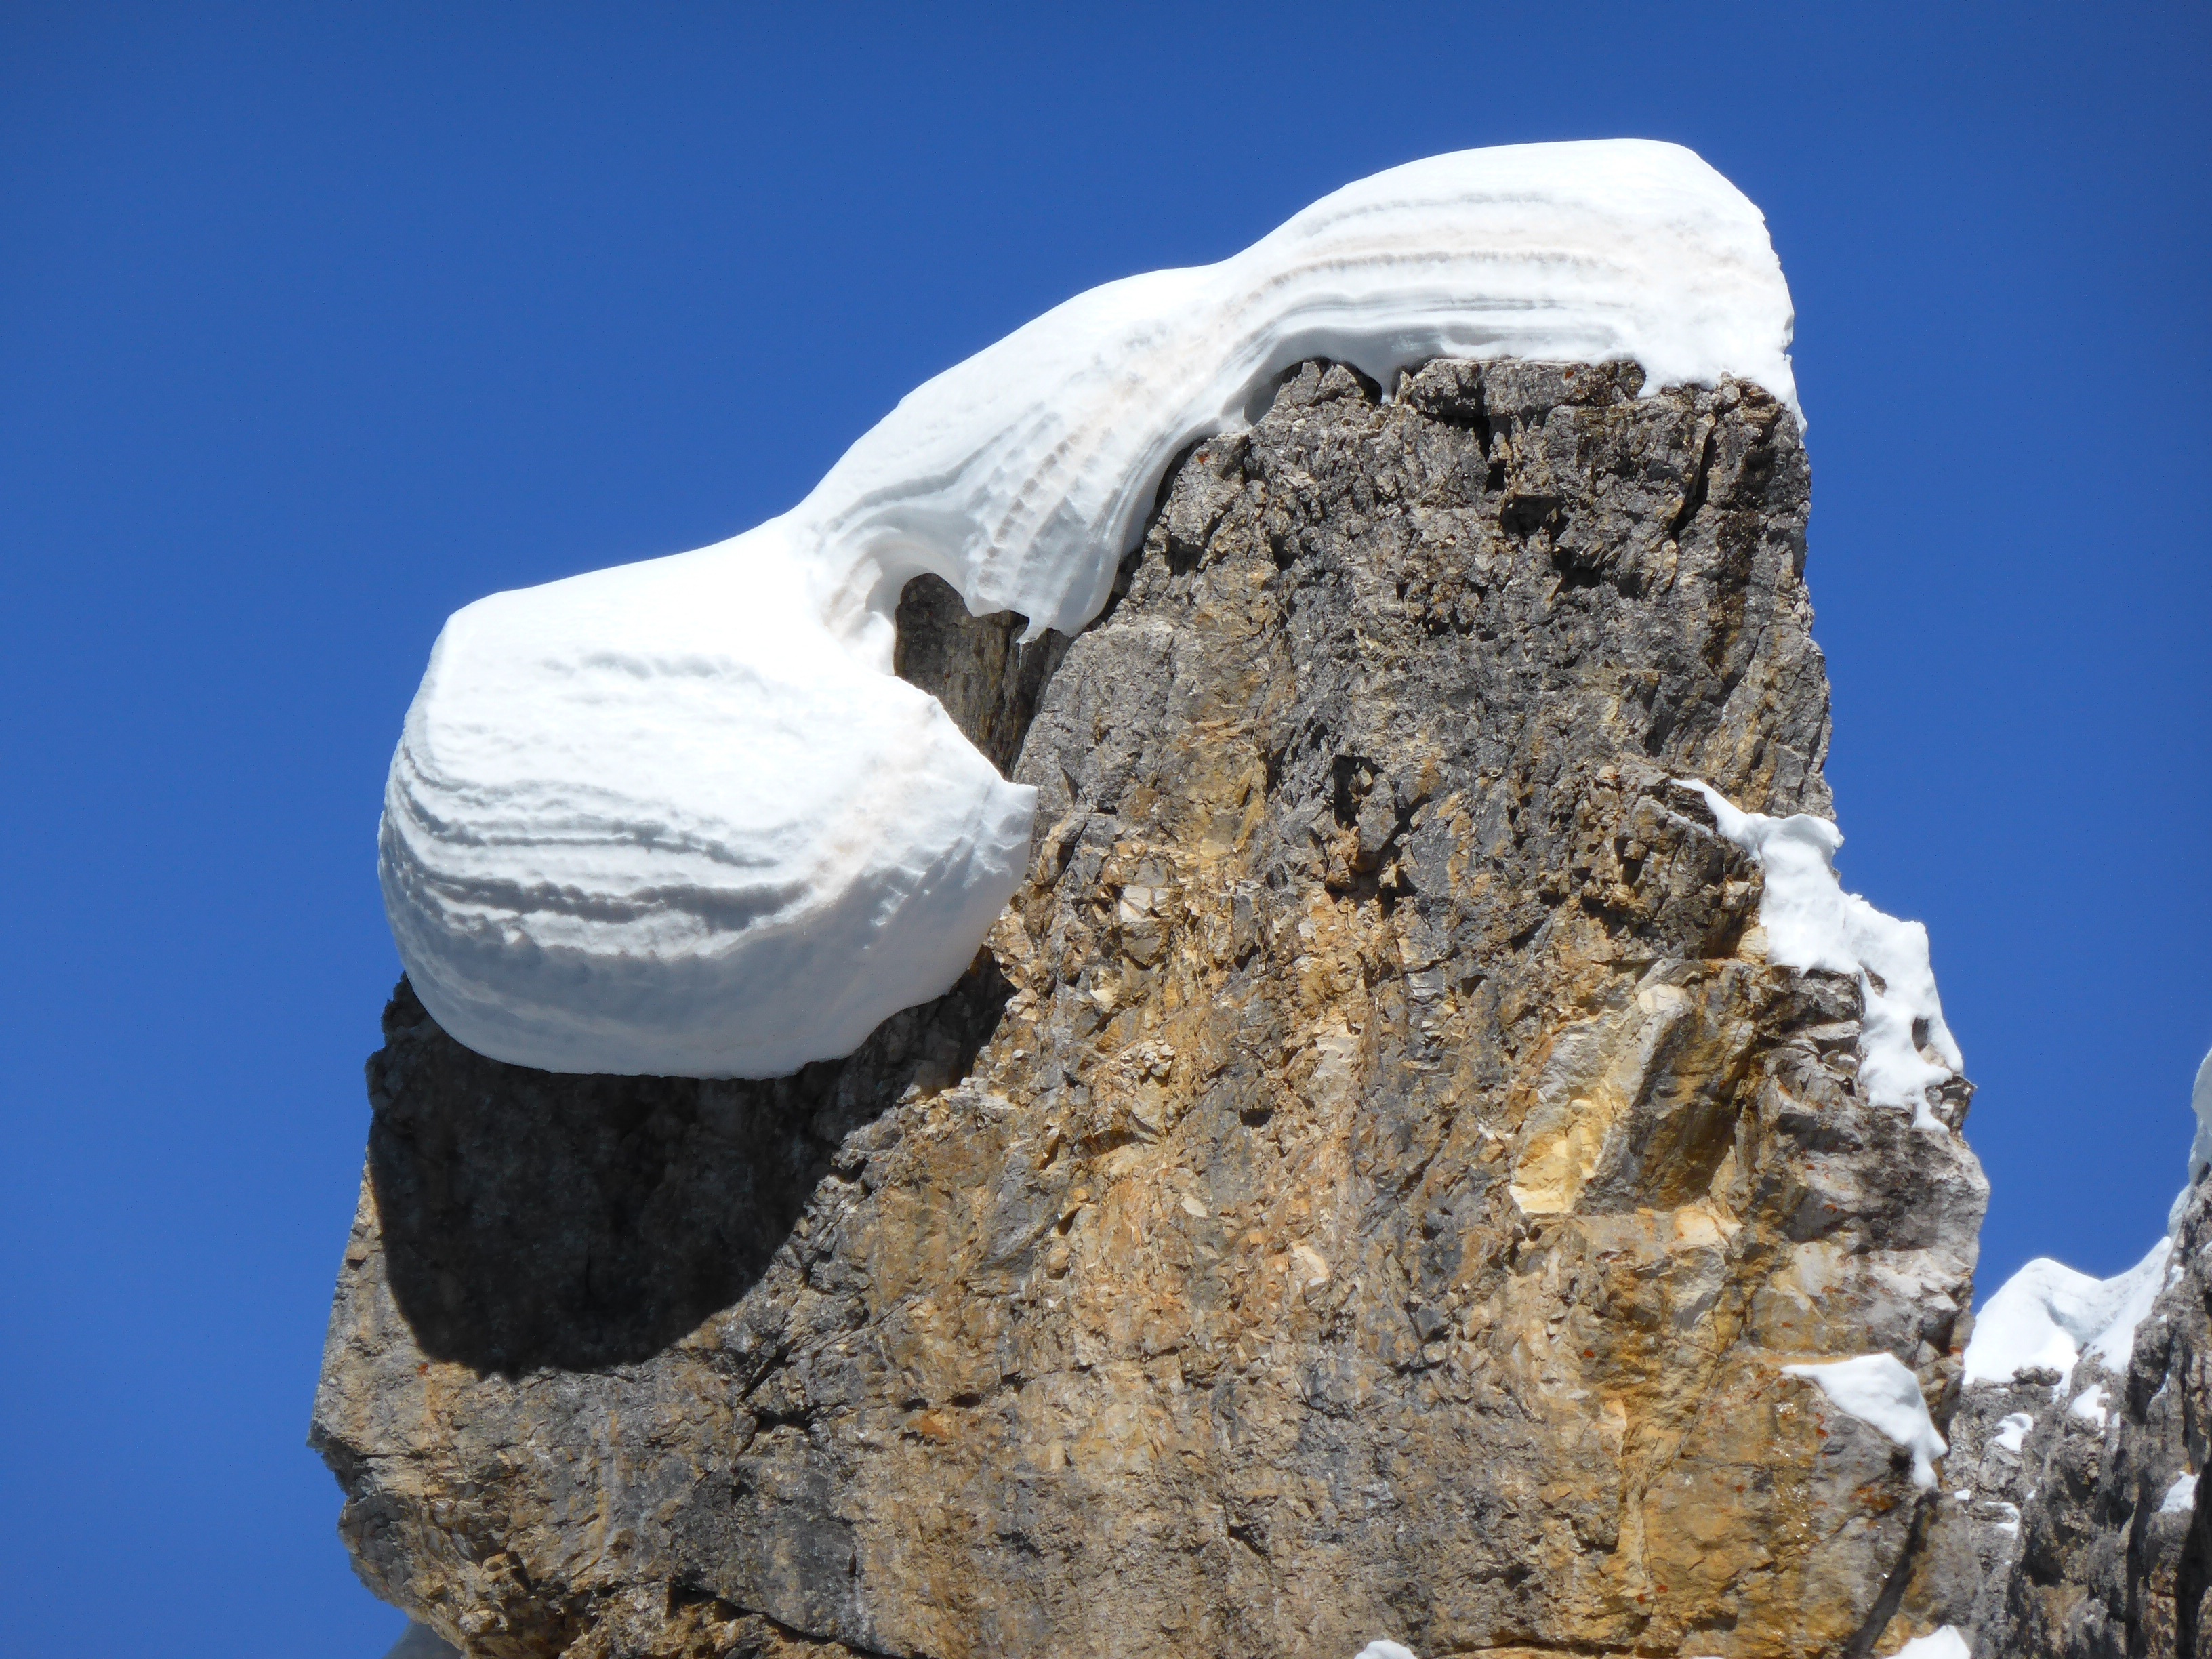
landscape, rock, mountain, snow, cold, winter, sky, hiking, adventure, mountain range, formation, italy, terrain, ridge, summit, mountaineering, rocks, tip, geology, mountains, alps, boulder, top, monolith, dolomites, spur, ladinia, mountainous landforms